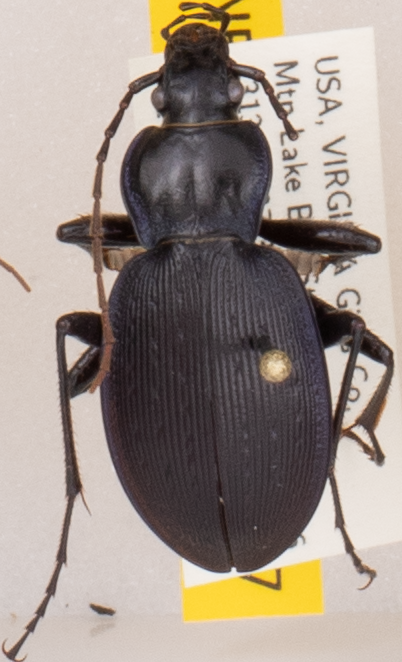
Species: Carabus goryi
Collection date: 2019-09-24
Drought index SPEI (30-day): -2.09
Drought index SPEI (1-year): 1.526
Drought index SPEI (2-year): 1.69